Roma Tiburtina railway station

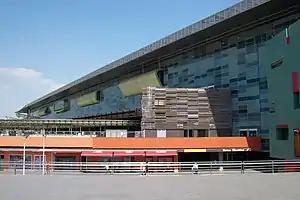

Roma Tiburtina is the second largest railway station in Rome, after Roma Termini. Located in the north-eastern part of the city, it was originally constructed during the 1860s as a terminal station, and redeveloped during the 2010's. The station is connected to Rome's Metro line B at Tiburtina metro station, as well as to local bus services via an adjacent bus depot while private vehicle users are provided with more than 100,000 spaces across multiple on-site car parks.